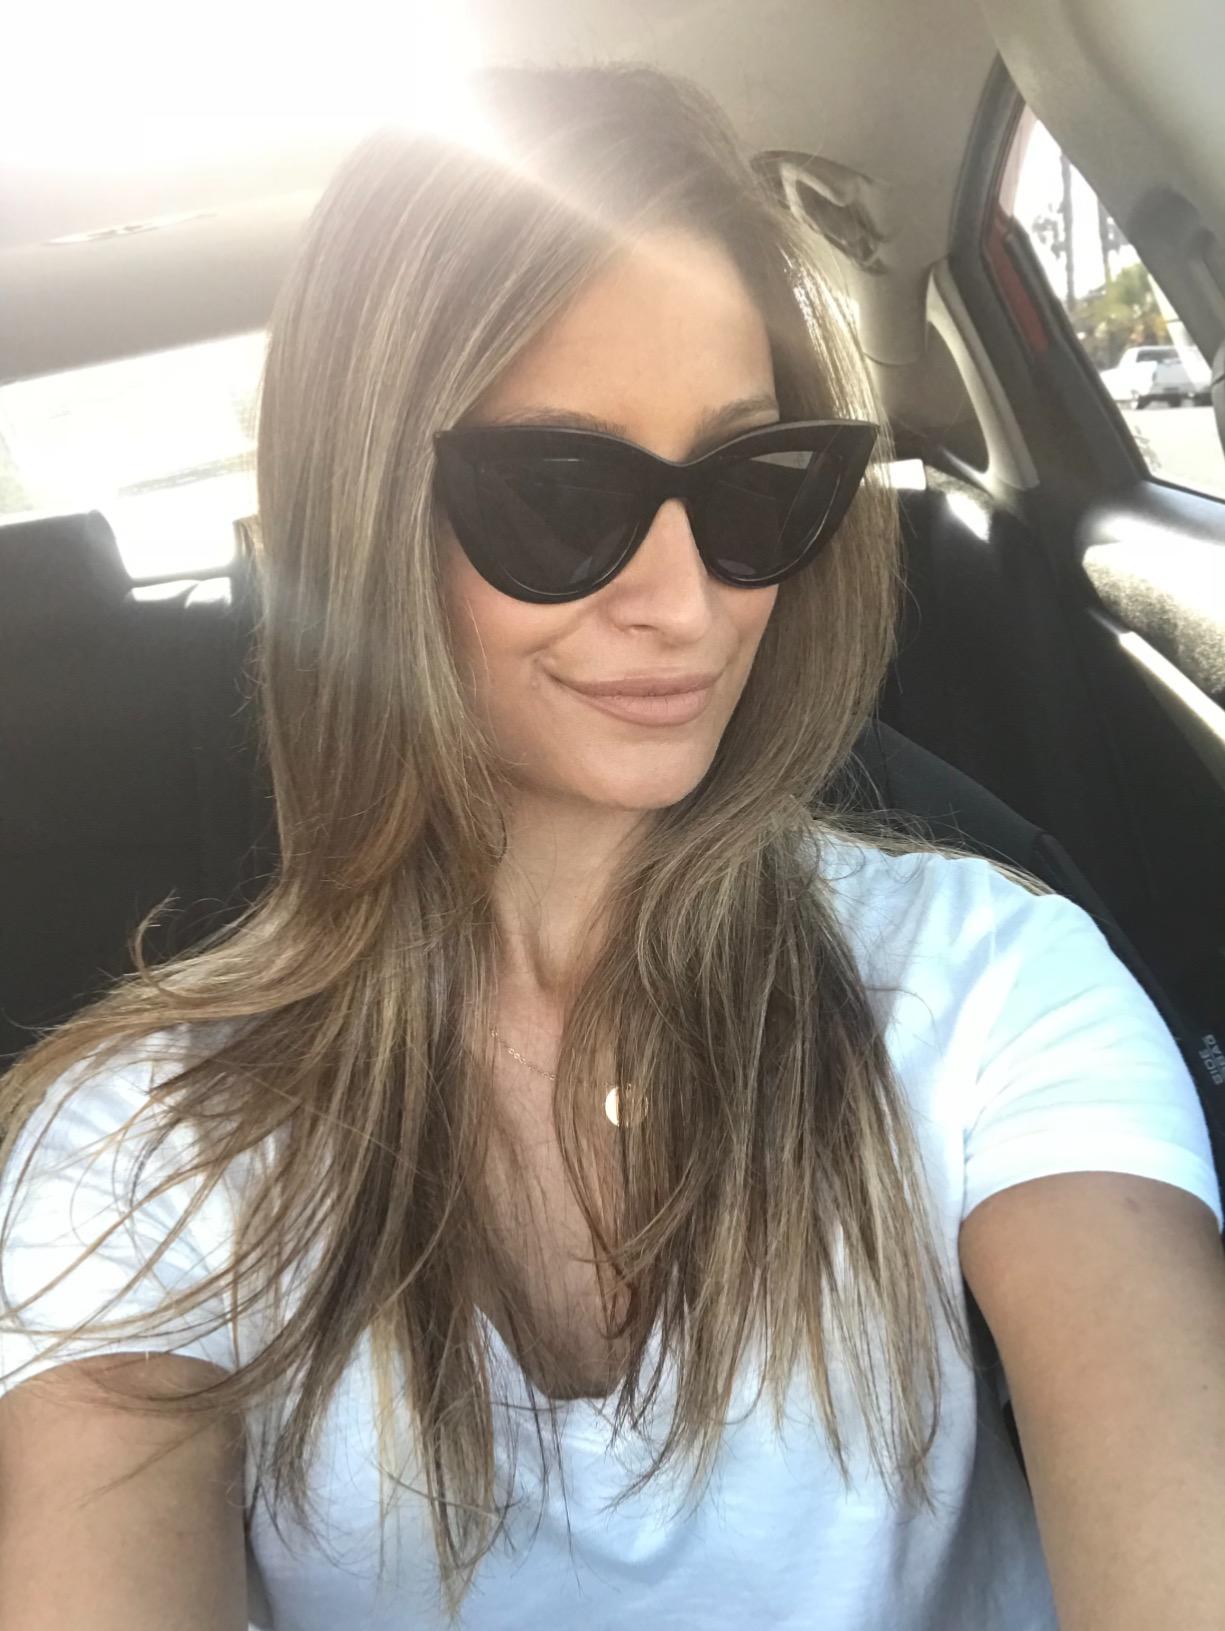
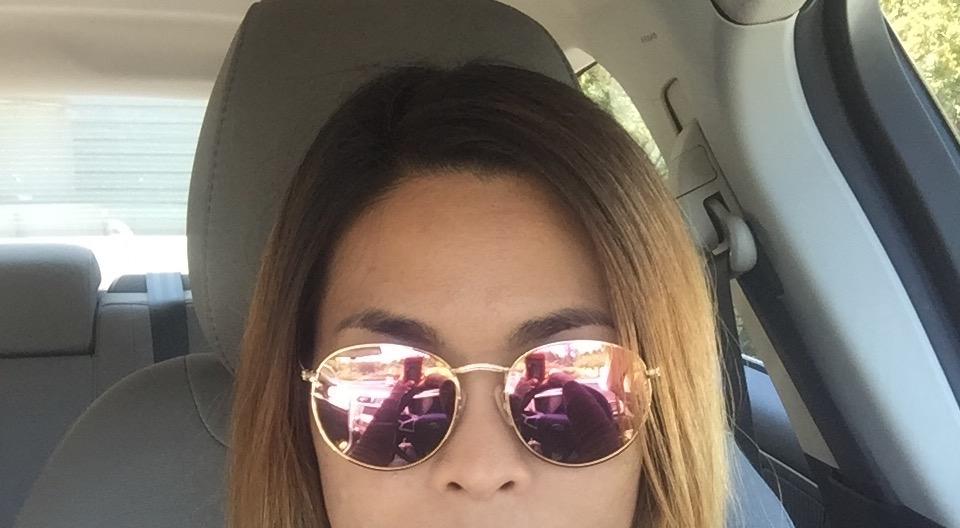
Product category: accessories_sunglasses
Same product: no